The Duke in Darkness

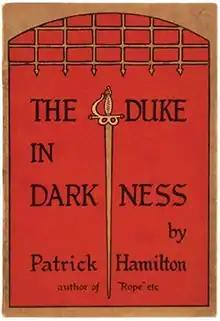
First edition, 1943

The Duke in Darkness is a 1942 play by Patrick Hamilton. A psychological drama set during the French Wars of Religion, it was first staged on 7 September 1942 at the Royal Lyceum Theatre in Edinburgh. It ran for 72 performances (8 October – 5 December 1942) at the St. James Theatre, London, and had a brief run on Broadway in 1944.